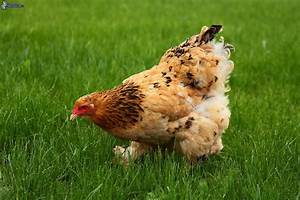
Label: chicken